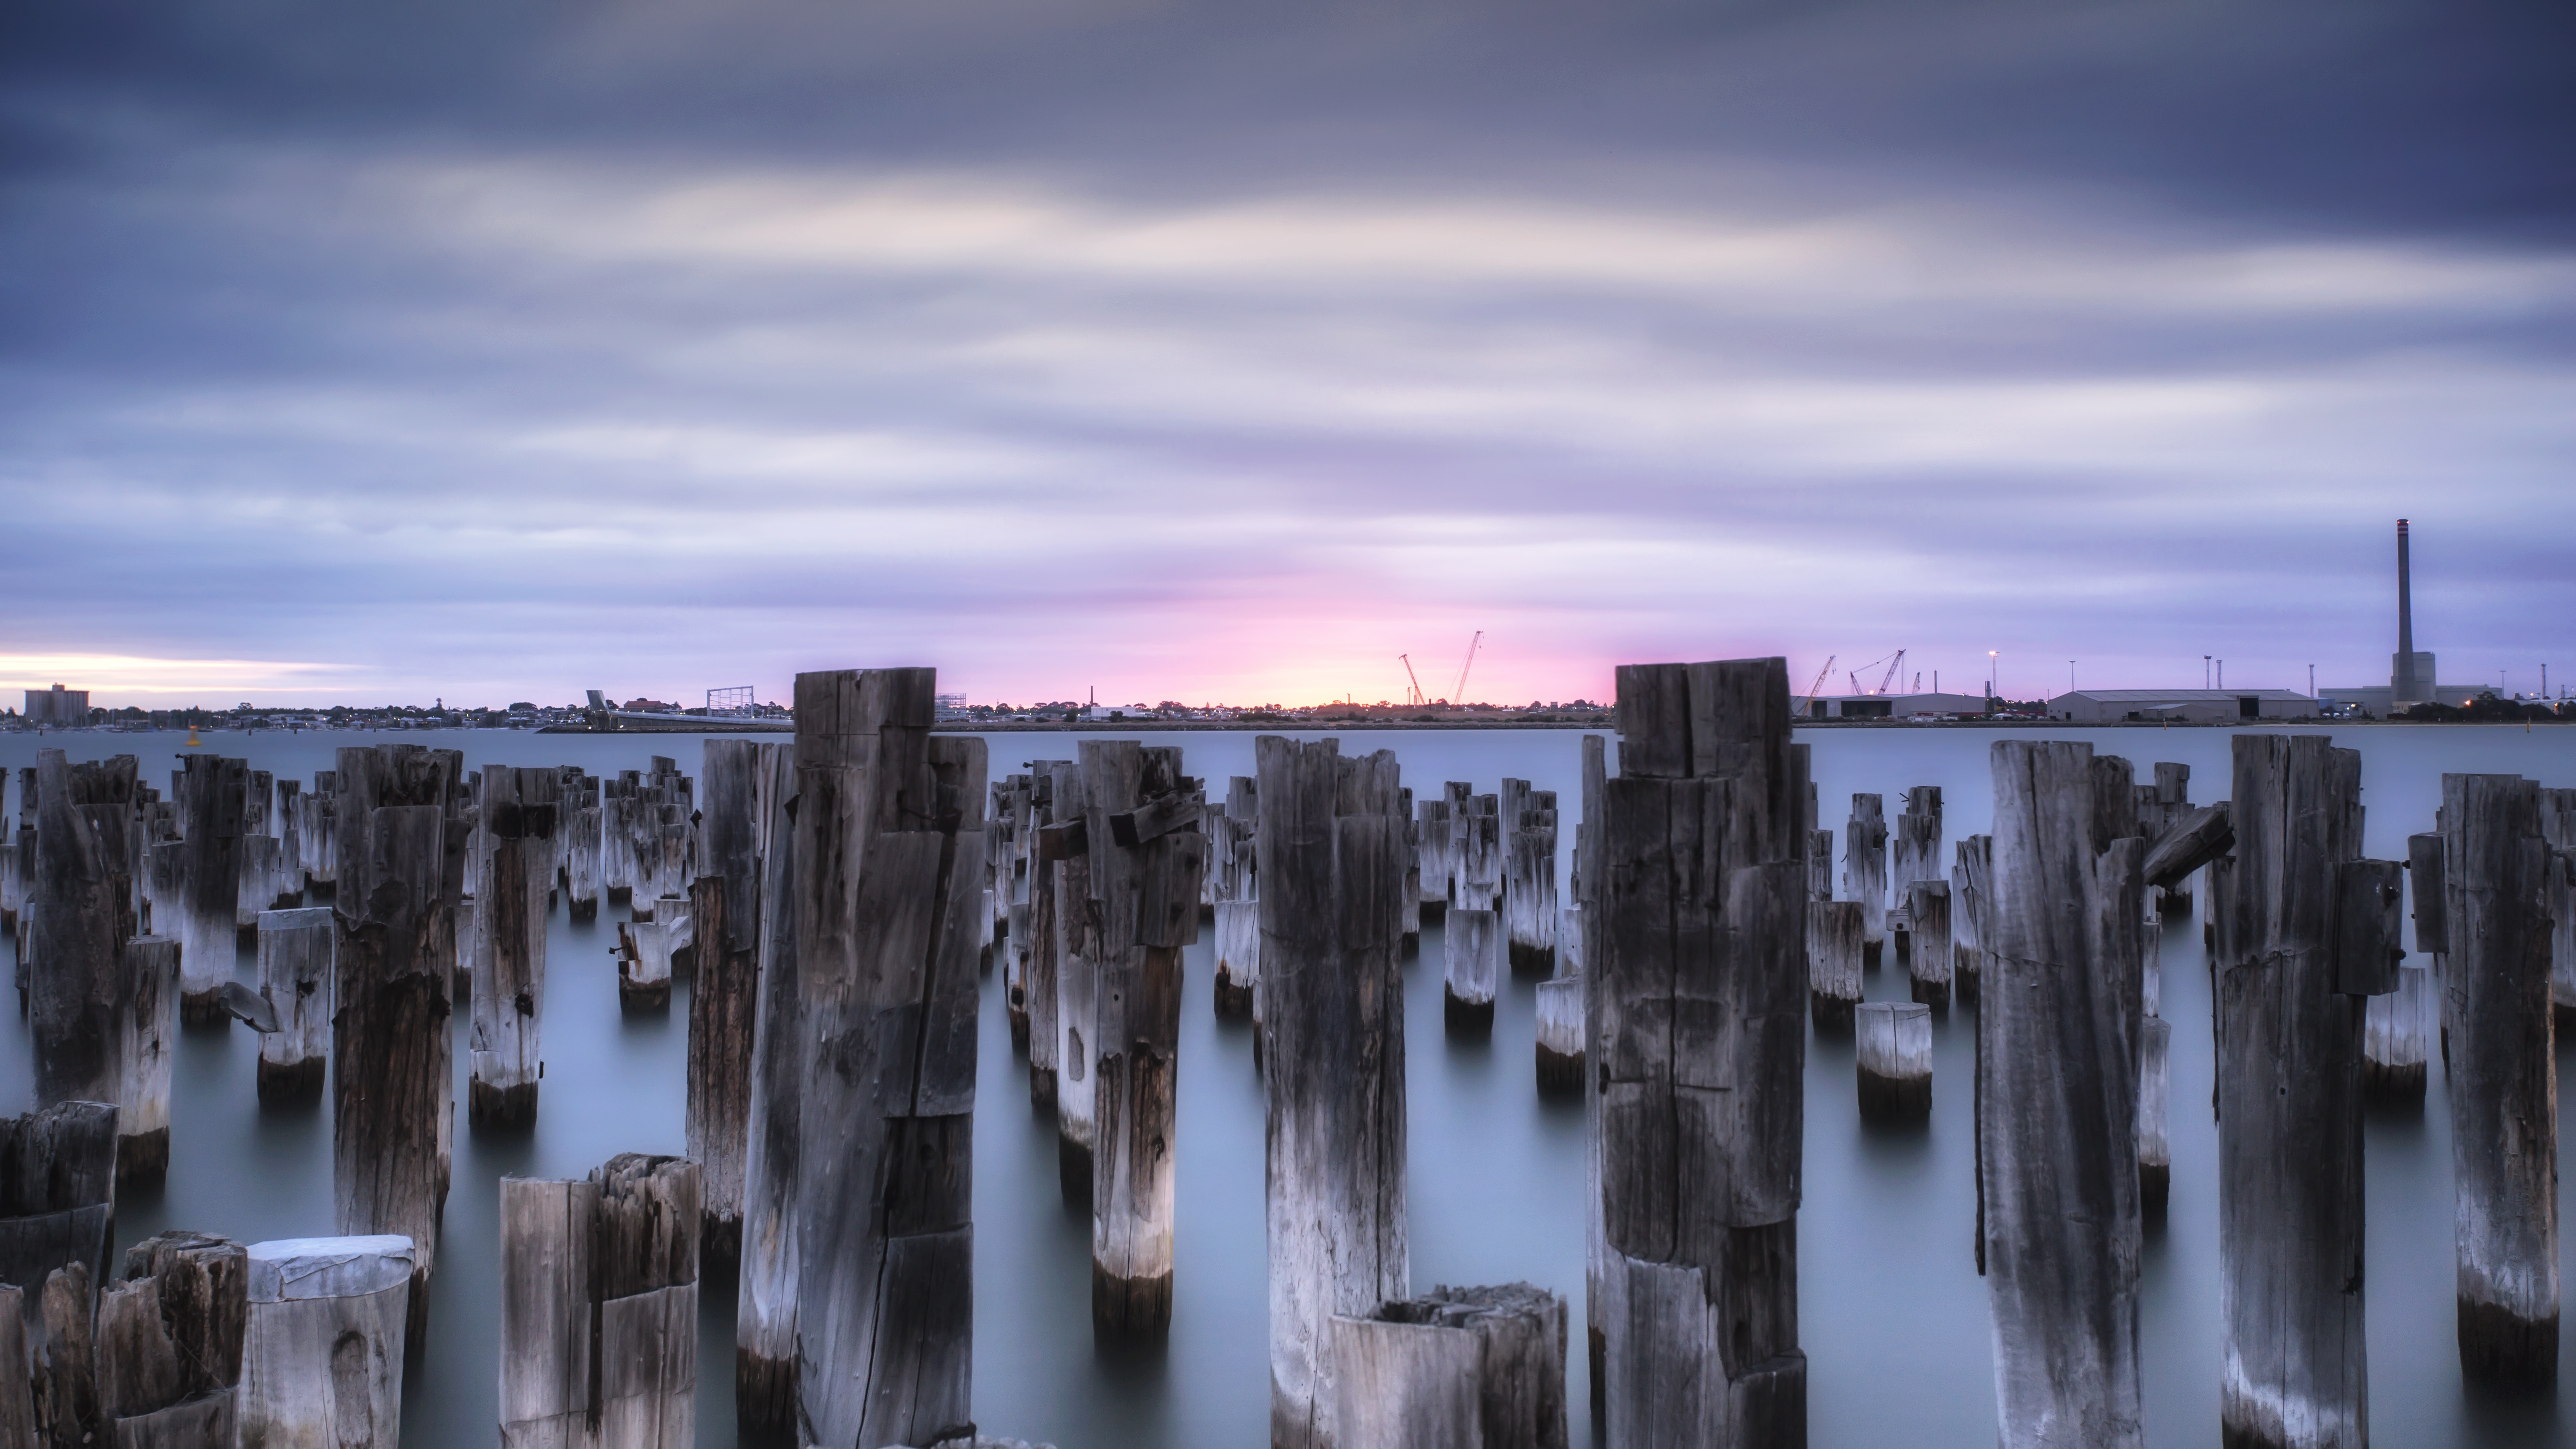
beach, landscape, sea, water, nature, outdoor, ocean, snow, winter, architecture, sky, sunset, skyline, morning, pier, cityscape, summer, travel, dusk, ice, evening, twilight, reflection, scenic, scenery, landmark, blue, colorful, tourism, australia, clouds, beach sunset, atmospheric phenomenon